2021 NBA Finals

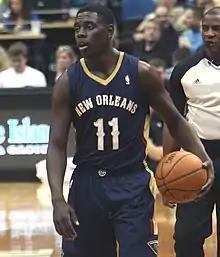
The Bucks acquired Jrue Holiday from the New Orleans Pelicans in the offseason.

The Bucks finished with the league's best record in the prior two seasons before suffering disappointments in the playoffs. In the offseason, they were at risk of losing two-time NBA Most Valuable Player Award-winner Giannis Antetokounmpo in free agency. To improve their roster, the Bucks acquired guard Jrue Holiday, a highly respected defensive player and an All-Star in 2013, from the New Orleans Pelicans in a four-team trade, surrendering a bounty in starting point guard Eric Bledsoe, George Hill, the rights to R. J. Hampton, and a package of future draft picks. Milwaukee later re-signed Antetokounmpo, and had previously re-signed forward Khris Middleton and center Brook Lopez. The team finished the season with a 46–26 record and clinched the 3-seed in the Eastern Conference.